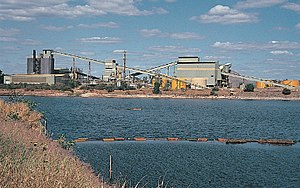
Ranger Uranmine
Ranger-komplekset
Ranger Uranmine er en 79 km² stor mine som ligger omgivet af Kakadu Nationalpark i Northern Territory i Australien, 230 kilometer øst for byen Darwin. Åremassen blev opdaget i 1969, og minen sattes i drift i 1980, og opnåede fuld produktionskapacitet af uranoxid i 1981. Der er udvundet 125.000 tons uranoxid fra minen. Minen drives af Energy Resources of Australia, som til 68 procent er et datterselskab af Rio Tinto Group.